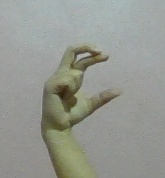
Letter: thal